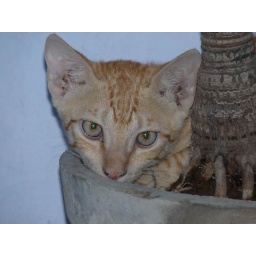
cat in the pot